Marriott Motor Hotel Twin Bridges

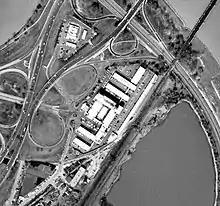
Aerial view, Feb 1967. Marriott Motor Hotel Twin Bridges center, adjacent Hot Shoppes at top left

The Marriott Motor Hotel opened on January 16, 1957, shortly before the second inauguration of President Dwight D. Eisenhower. It contained 360 soundproofed rooms, each with air conditioning, king-size beds and free radio and black and white television.